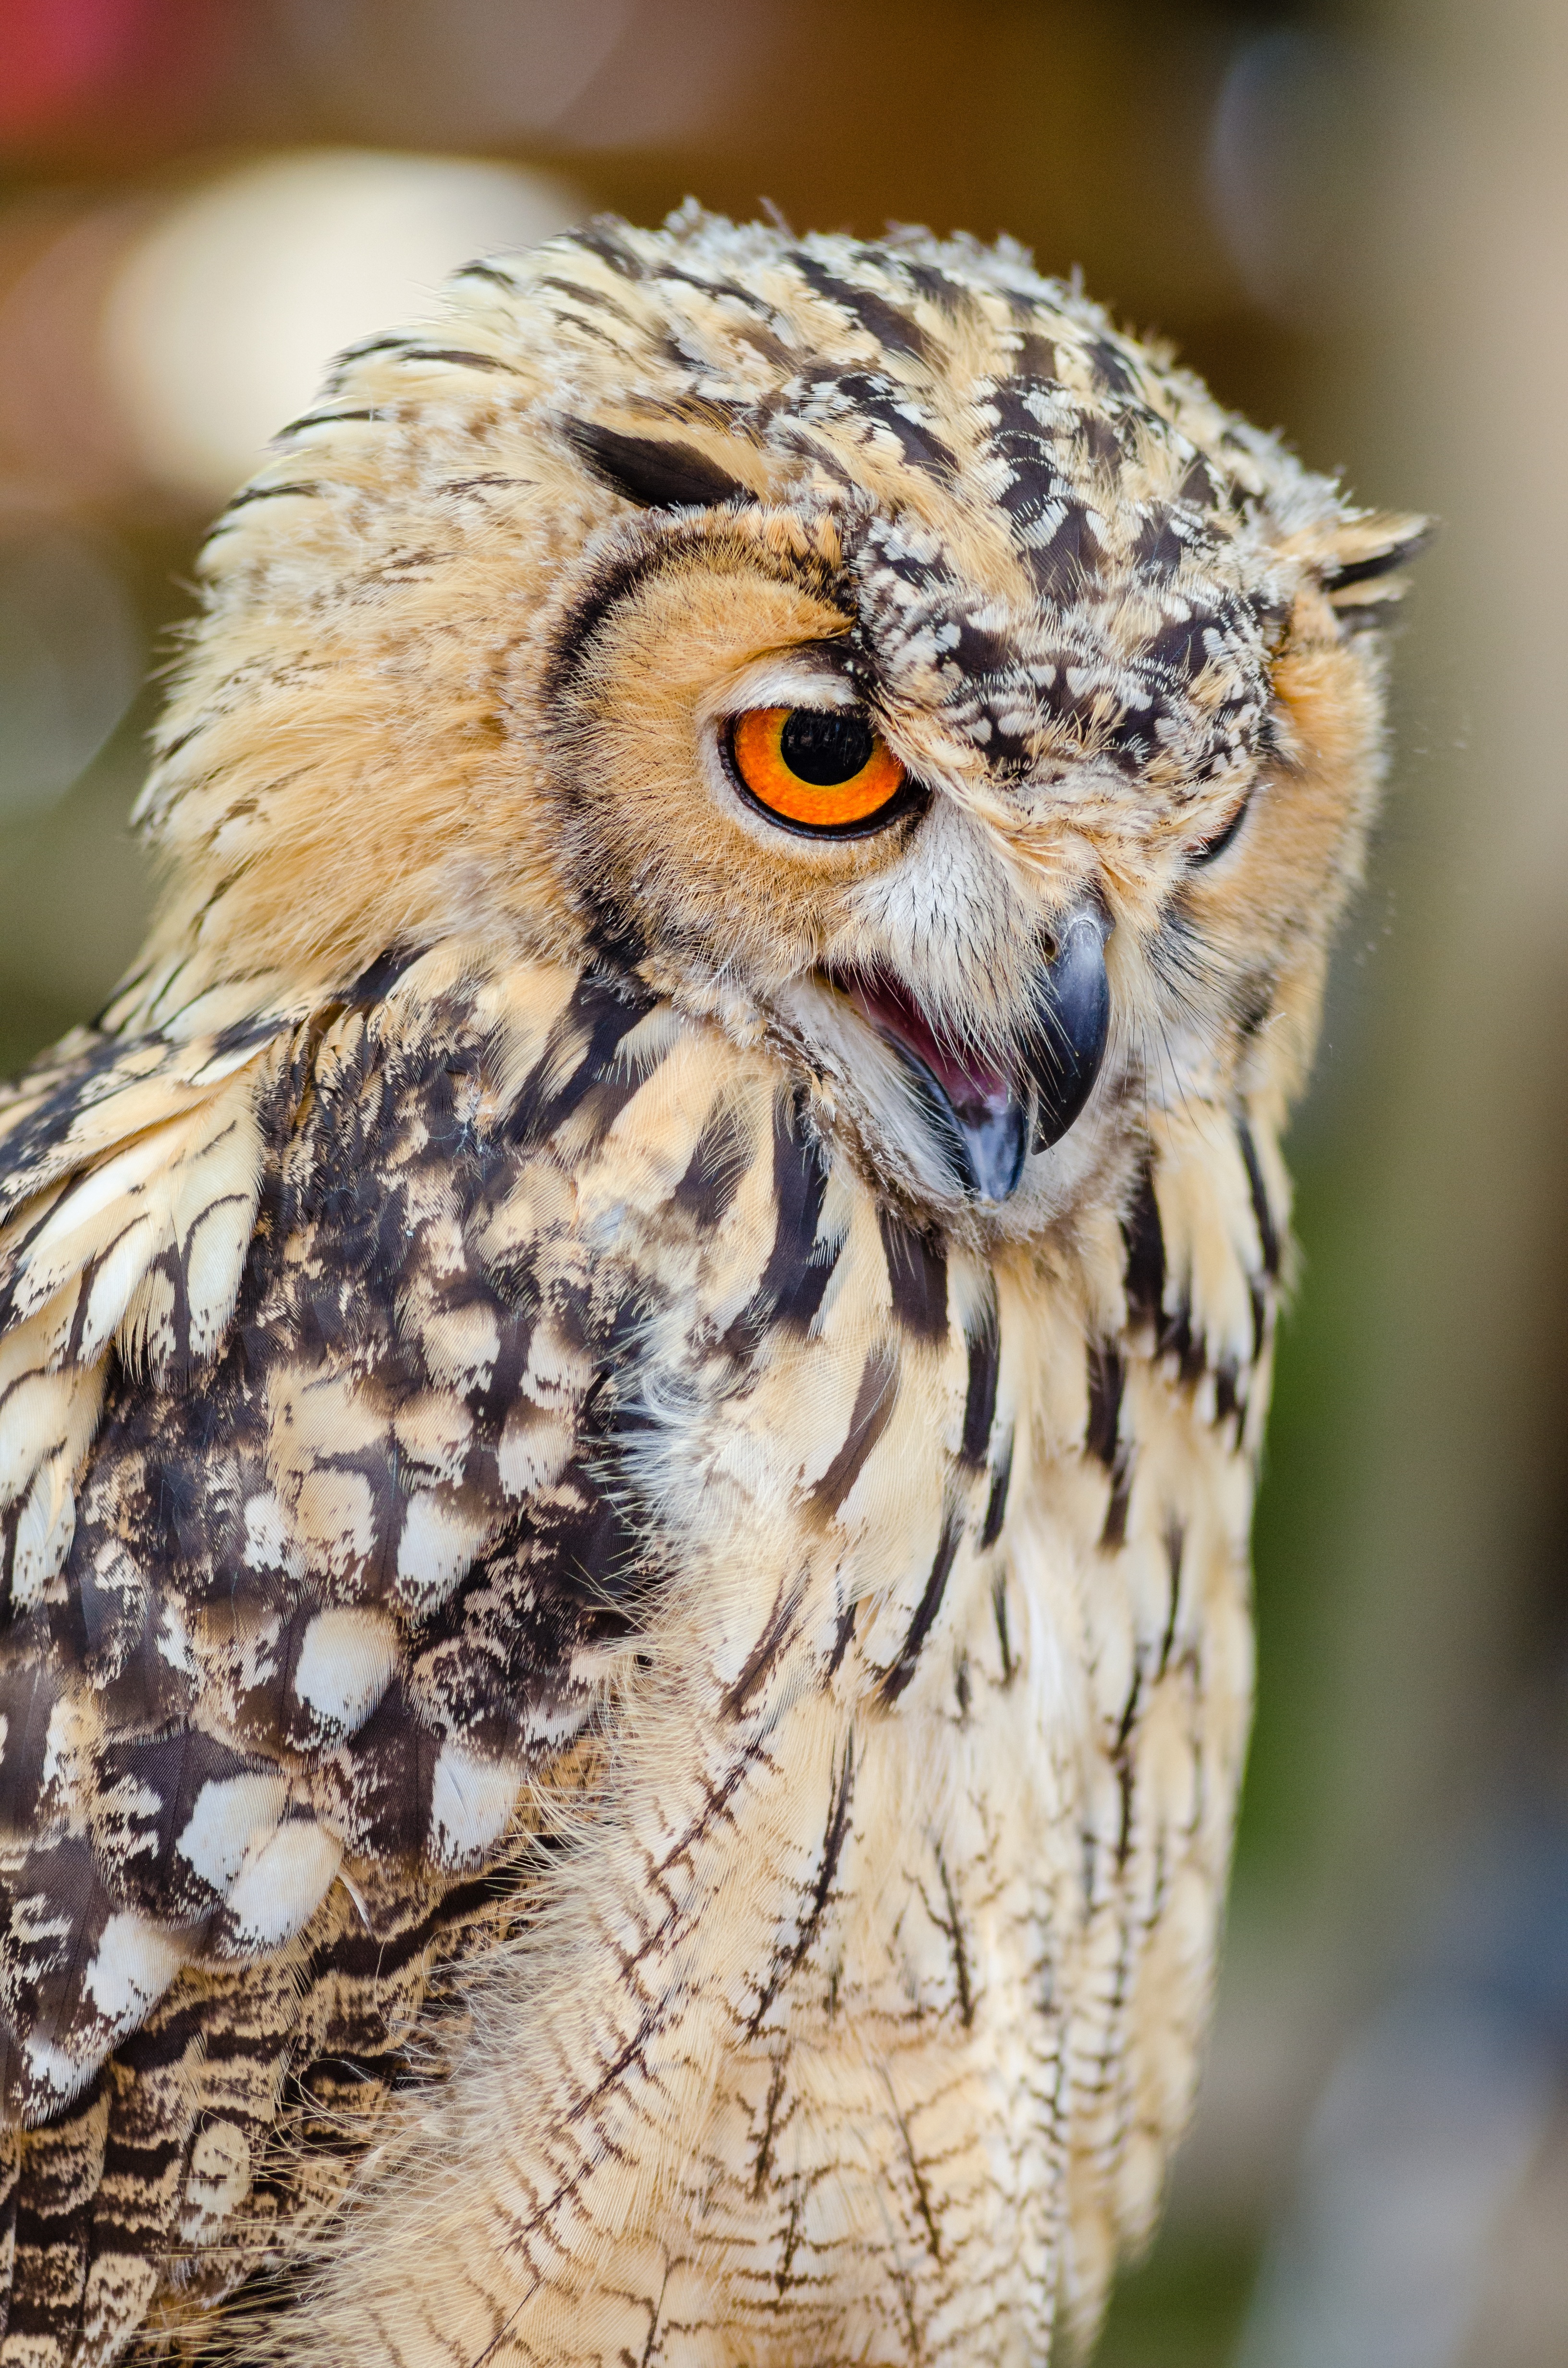
bird, wing, animal, wildlife, wild, portrait, beak, owl, avian, fauna, plumage, bird of prey, close up, outdoors, feathers, vertebrate, hunter